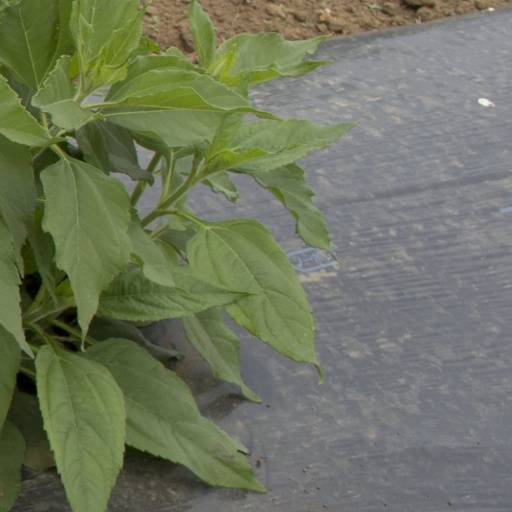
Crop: Jerusalem artichoke